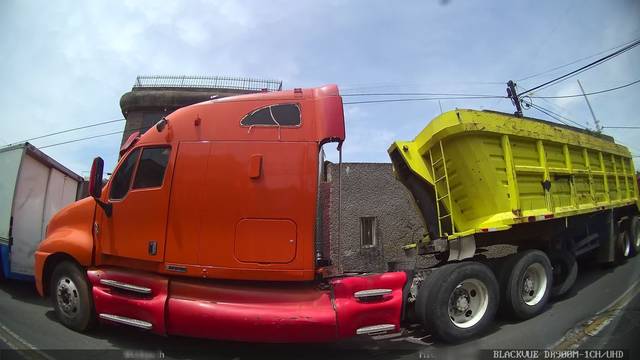
Region: Mexico
Coordinates: 19.482, -99.086